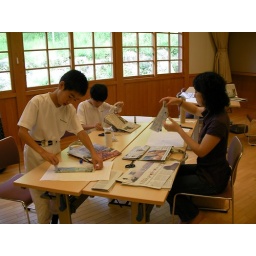
selfbuild eco bag by newspaper